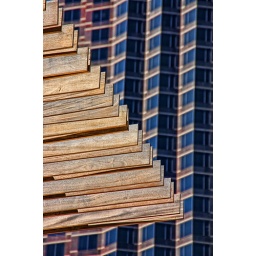
I love the contrast in materials between the wooden arbor and the granite and glass building in the background.